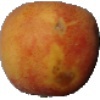
Label: Peach 1